Moses (Michelangelo)

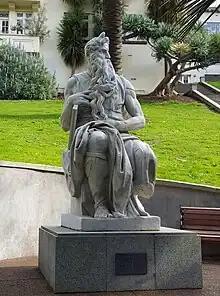
A replica of the statue in Myers Park, Auckland, New Zealand

In 1931, , a former Minister of Finance of the Kingdom of Yugoslavia, known as "the father of the Yugoslav golden Dinar", and an avid art collector, petitioned Pope Pius XI to use the lost-wax method to have bronze casts of 21 of Michelangelo's original sculptures, including "Moses", produced. The Pope's approval was granted on the condition that Veljković would fashion a suitable space with a climate control system that would ensure the internal temperature would be kept within one degree Celsius throughout the year, thus preventing deformation of the bronze over time. Veljković initiated the construction a modern exhibition pavilion in the courtyard of his family house in Belgrade, the capital of the Kingdom of Yugoslavia, resulting in the first private museum in Southeast Europe. He named it "Museo", though it would later become colloquially known as the "Veljković Pavilion". The building also featured the first modern HVAC system installed in Southeast Europe.